Zonca (cycling team)

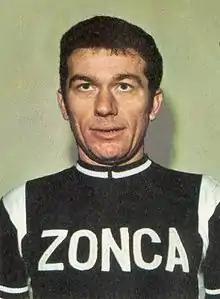
Ambrogio Portalupi wearing the team's jersey in 1971

Zonca was an Italian professional cycling team that existed from 1970 to 1979. It was founded by brothers Maffeo, Luigi and Giorgio Zonca.